Mobile Cook's Galley, Museum of the Riverina

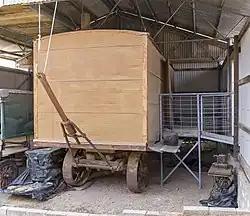
Mobile Cook's Galley located at the Museum of the Riverina

The Mobile Cook's Galley, part of the Museum of the Riverina, is a heritage-listed former mobile field kitchen and now museum collection and museum exhibit located in the Wagga Wagga Botanic Gardens, Baden Powell Drive, Wagga Wagga, in the City of Wagga Wagga local government area of New South Wales, Australia. It was designed and built in 1934 by Jim McGilvray and Harold Fife. It is also known as the Chaff cutting train. The property is owned by City of Wagga Wagga. It was added to the New South Wales State Heritage Register on 24 December 2004.